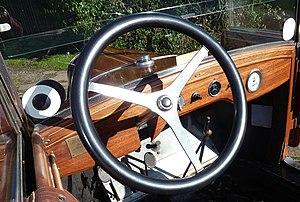
Tableau de bord de Citroen 5HP TL Cabriolet en acajou
La Citroën Type C, plus connue sous l’appellation « Citroën 5HP » ou « Citroën 5CV », est le second modèle d'automobile conçu et commercialisé par André Citroën, entre 1922 et 1926. Elle arrive après la 10HP « Type A » qui est remplacée par la 10HP « B2 ». Elles sont les premières voitures européennes fabriquées en grande série.